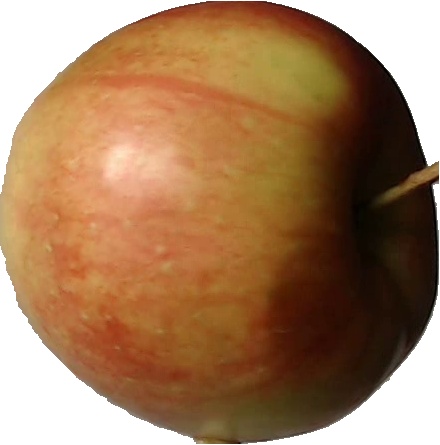
Label: apple_red_2